Udayagiri Caves

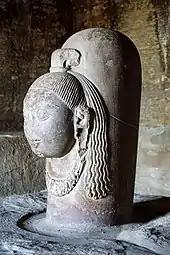
Cave 4, Śiva liṅga

Cave 3 is the first of the central group or cluster of shrines and reliefs. It has a plain entrance and a sanctum. Traces of two pilasters are seen on both sides of the entrance and there is a deep horizontal cutting above which shows that there was some sort of portico (mandapa) in front of the shrine. Inside there is a rock-cut image of Skanda, the war god, on a monolithic plinth. The mouldings and spout of the plinth are now damaged. The Skanda sculpture is desecrated, with his staff or club and parts of limbs broken and missing. The surviving remnants show an impressive muscular torso, with Skanda's weight distributed equally on both legs.